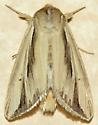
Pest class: wheathead_armyworm_Dargida_diffusa